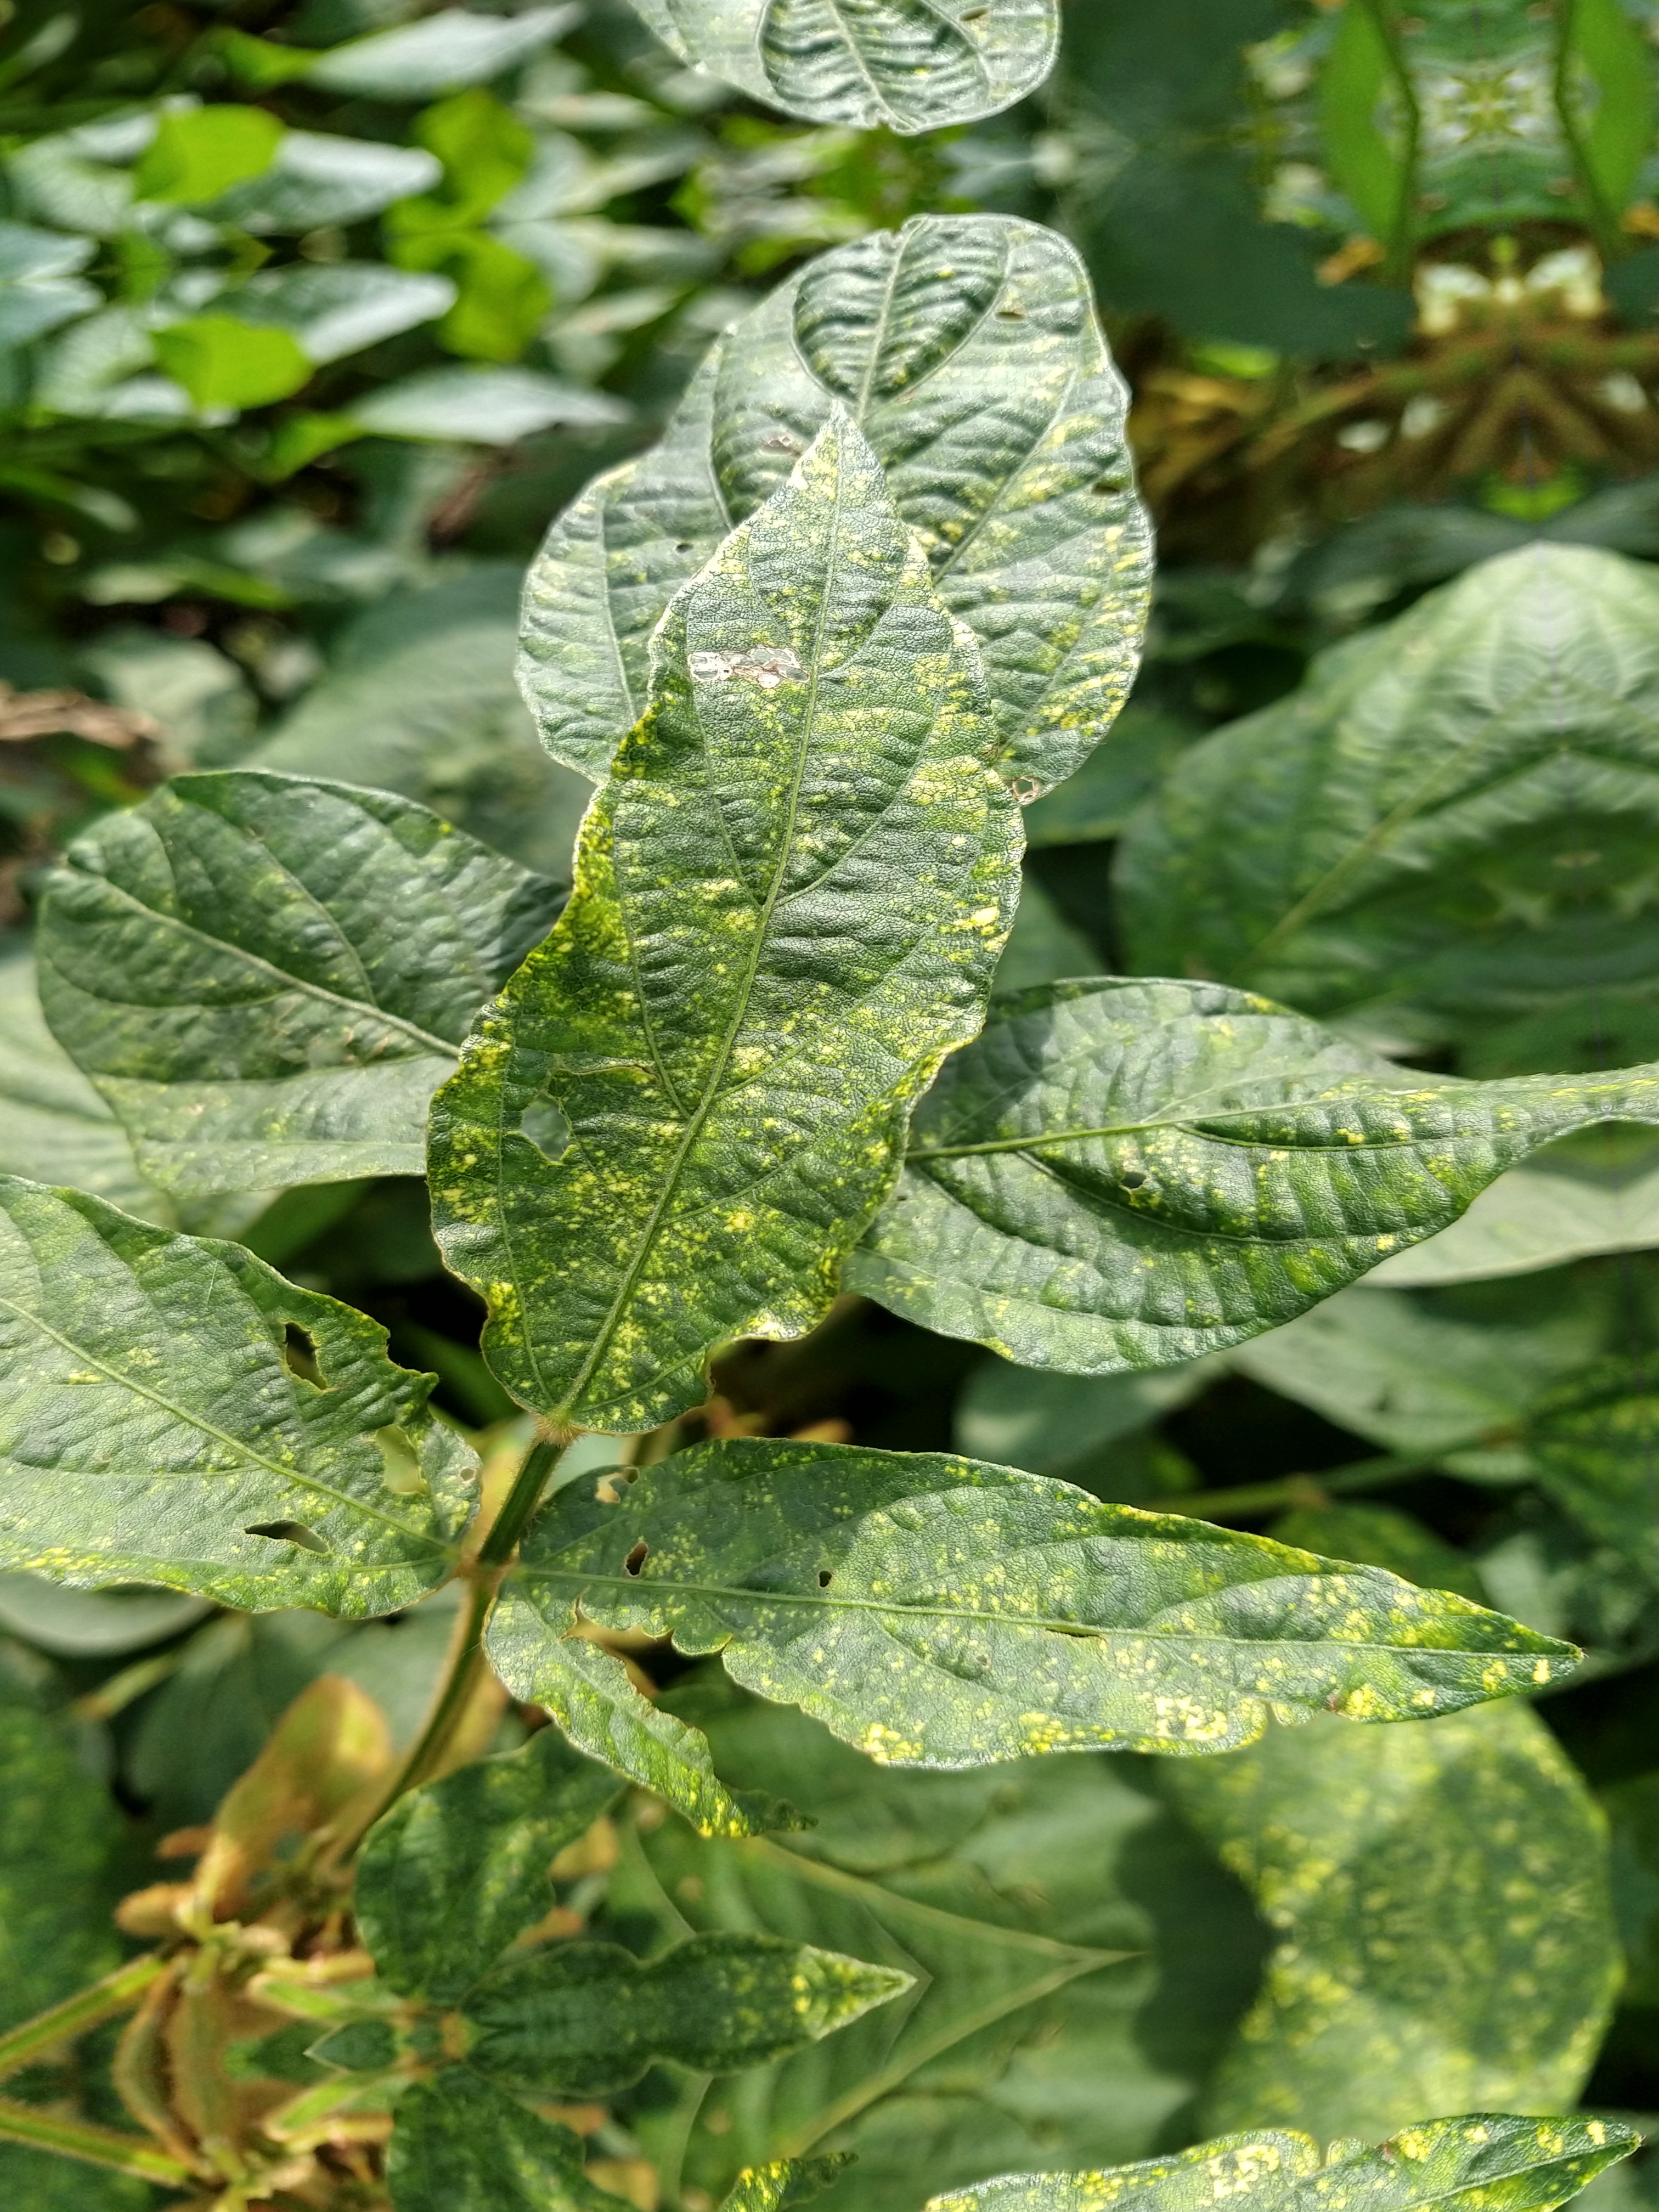
Label: Disease